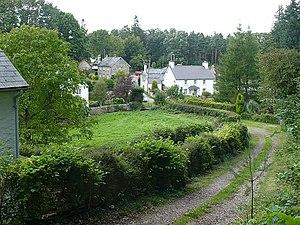
Llanover est un village et une communauté du Monmouthshire, au sud-est du Pays de Galles, au Royaume-Uni. Lors du recensement de 2011, la population était de 1 392 habitants.